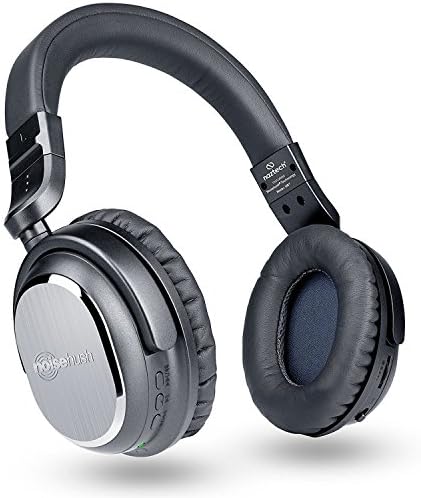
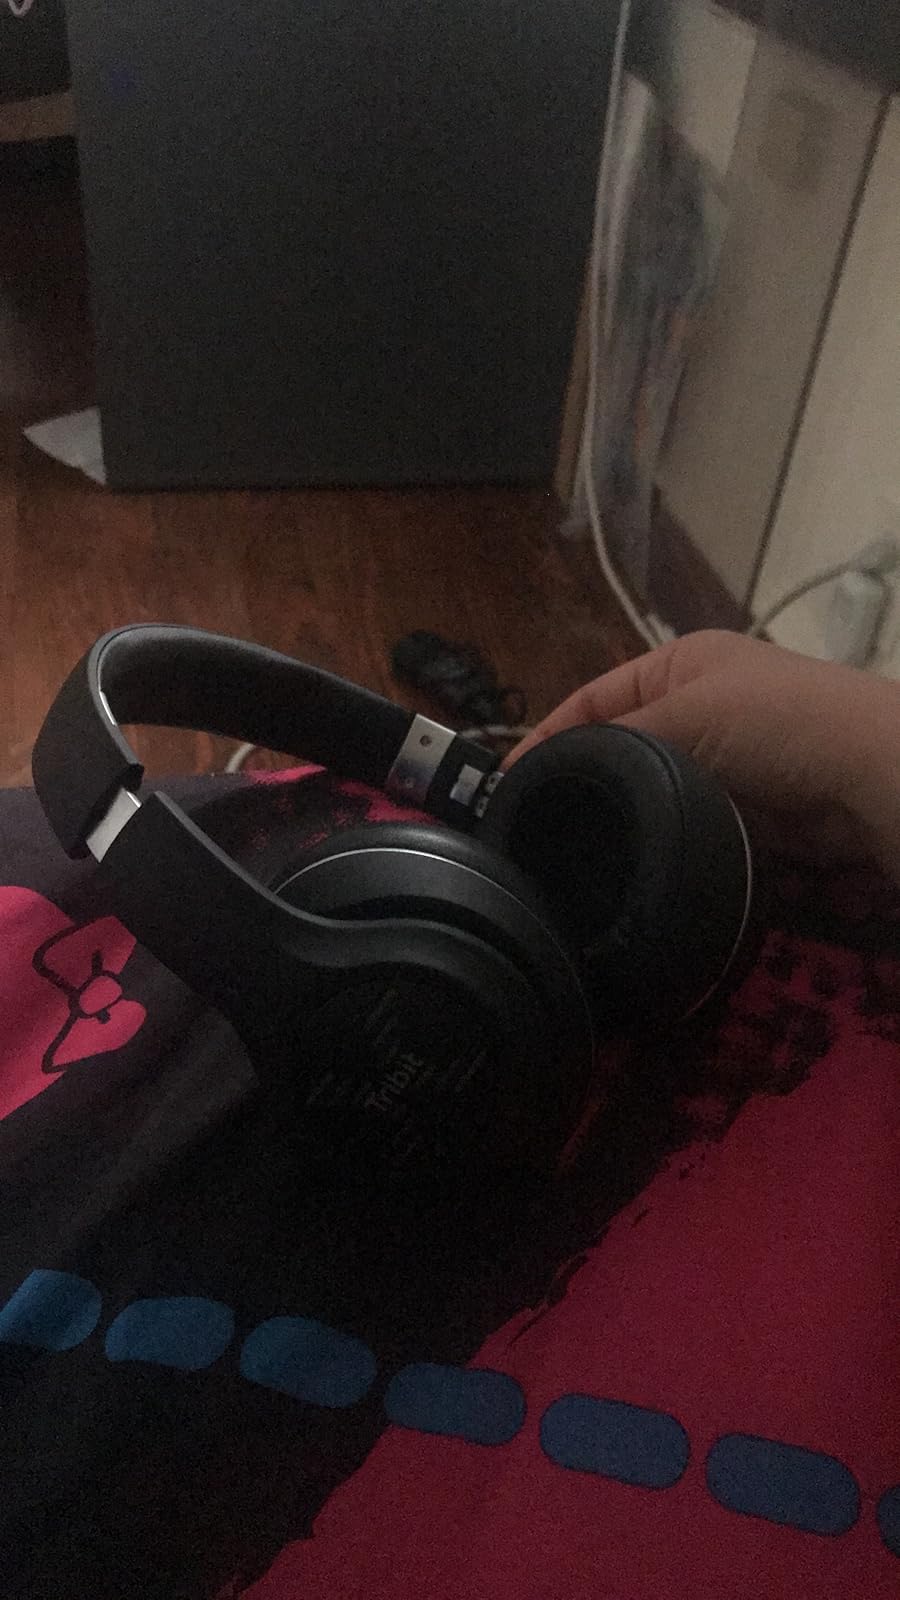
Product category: headphones
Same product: no